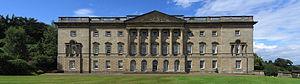
William Wentworth, 2ᵉ comte de Strafford, titré vicomte Wentworth jusqu'en 1739, est un pair et membre de la Chambre des lords de Grande-Bretagne.